Pope Pius IX

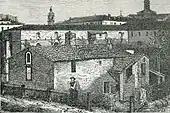
The birthplace house of Pius IX in Senigallia

Giovanni Maria Mastai-Ferretti was born on 13 May 1792 in Senigallia. He was the ninth child born into the noble family of Girolamo dei Conti Mastai-Ferretti (1750–1833), grandnephew of , and wife Caterina Antonia Maddalena Solazzei di Fano (1764–1842). He was baptized on the day of his birth with the names Giovanni Maria Battista Pietro Pellegrino Isidoro. He was educated at the Piarist College in Volterra and in Rome. An unreliable account published many years later suggests that the young Count Mastai was engaged to the daughter of the Protestant Church of Ireland Bishop of Kilmore, William Foster. If there was ever any such engagement, it did not proceed.